Who Wants to Be a Millionaire?

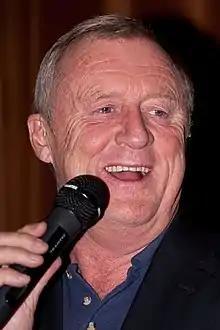
Chris Tarrant was host of the original British version, from its debut in September 1998, until its final episode in February 2014

"Who Wants to Be a Millionaire?" debuted in Britain on 4 September 1998, with episodes broadcast on the ITV network. When it began airing, the show was hosted by Chris Tarrant, and became an instant hit – at its peak in 1999, one edition of the show was watched by over 19 million viewers. While most of the contestants were predominantly members of the general public who had applied to take part, the show later featured special celebrity editions during its later years, often coinciding with holidays and special events.